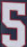
Number: 5